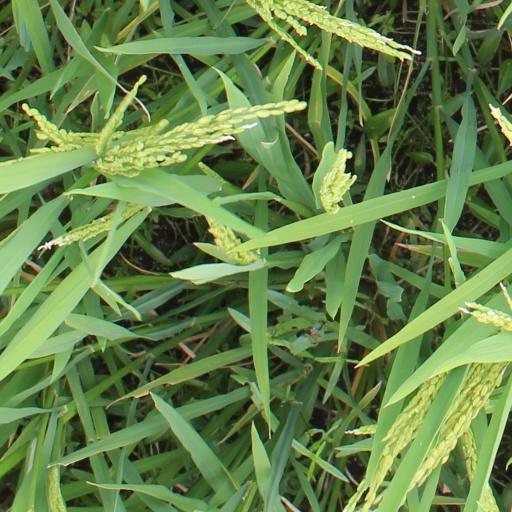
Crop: rice